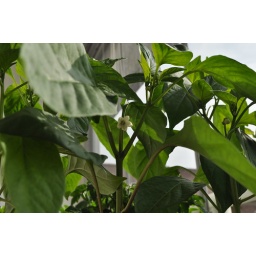
This little flower should turn into a Hungarian Hotwax chili fruit in the future